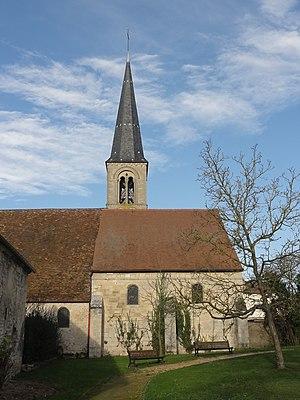
Chapelle sud et clocher, vue depuis le sud.
L’église Saint-Sulpice est une église catholique paroissiale située à Bruyères-sur-Oise, dans le Val-d'Oise. La fondation de la paroisse remonte à 755. Son histoire reste mal connue. Les trois absides en hémicycle du chevet roman de la fin du XIᵉ ou du premier quart du XIIᵉ siècle ont été mises en évidence par des fouilles archéologiques vers 1970. La partie la plus ancienne de l'église actuelle est le clocher, dont la base est contemporaine des vestiges archéologiques, à l'exception de la fenêtre. Le premier étage de baies présente des chapiteaux de belle facture. Le second étage de baies est original par sa disposition, mais a été entièrement reconstitué après sa destruction pendant la Seconde Guerre mondiale, en 1940. Le chœur et son collatéral sud sont un peu plus récents que les étages du clocher, et datent pour l'essentiel du milieu du XIIᵉ siècle, y compris les quatre voûtes d'ogives archaïques. Les fenêtres gothiques rayonnantes de la seconde moitié du XIIIᵉ siècle qui éclairent le chevet, et le caractère plus résolument gothique de la chapelle latérale nord ajoutée à la même époque, font un peu oublier l'ancienneté réelle du sanctuaire.